Question: Please indicate a possible affordance area of the boxing_punching_bag that can be used for punching
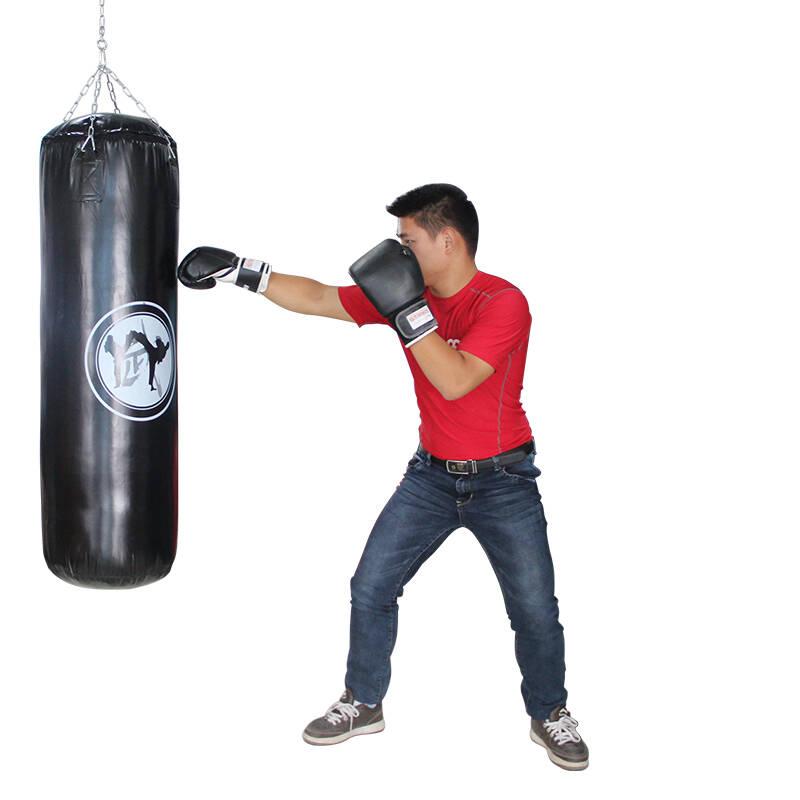
Answer: [27.711, 100, 184.337, 592.771]